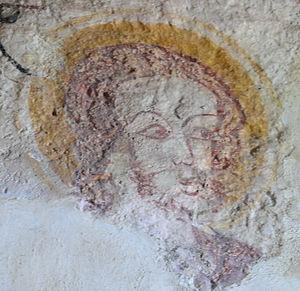
Les Forges - Eglise Saint-Nicolas - Peintures du XIIe siècle dans la sacristie - Détail
L'église Saint-Nicolas est une église catholique située à Gouzon, en France.